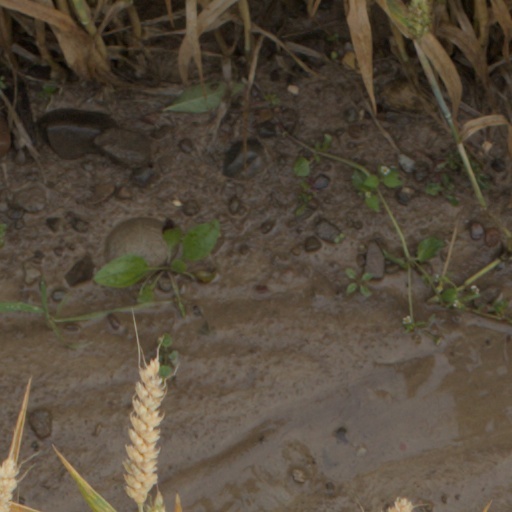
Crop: wheat